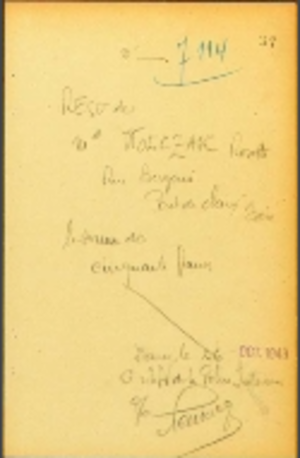
Reçu remis à rosette Wolczak par les autorités de Drancy
Rosette Wolczak est une jeune fille juive née le 19 mars 1928 à Paris, réfugiée à Genève en 1943 et refoulée pour une « affaire d'atteinte aux mœurs ». Elle est déportée à Auschwitz où elle est gazée à son arrivée le 23 novembre 1943. Elle est parfois appelée Rose.